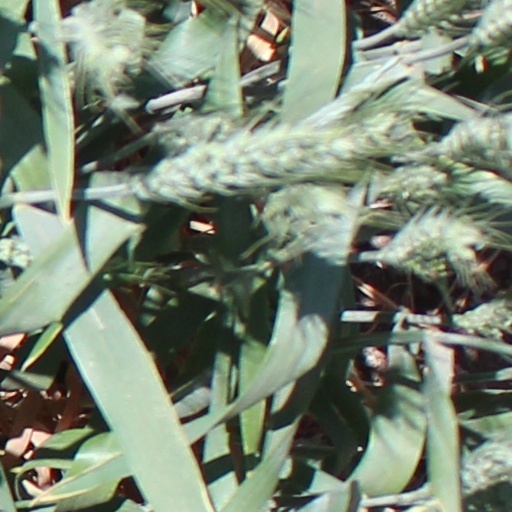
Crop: wheat